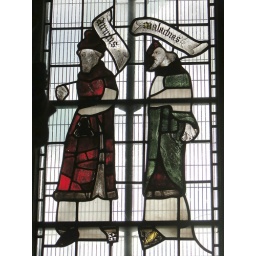
St Katherine's Chapel, south window - mainly C15 glass originally in clerestory windows of Choir. Prophets Habakkuk and Malachi